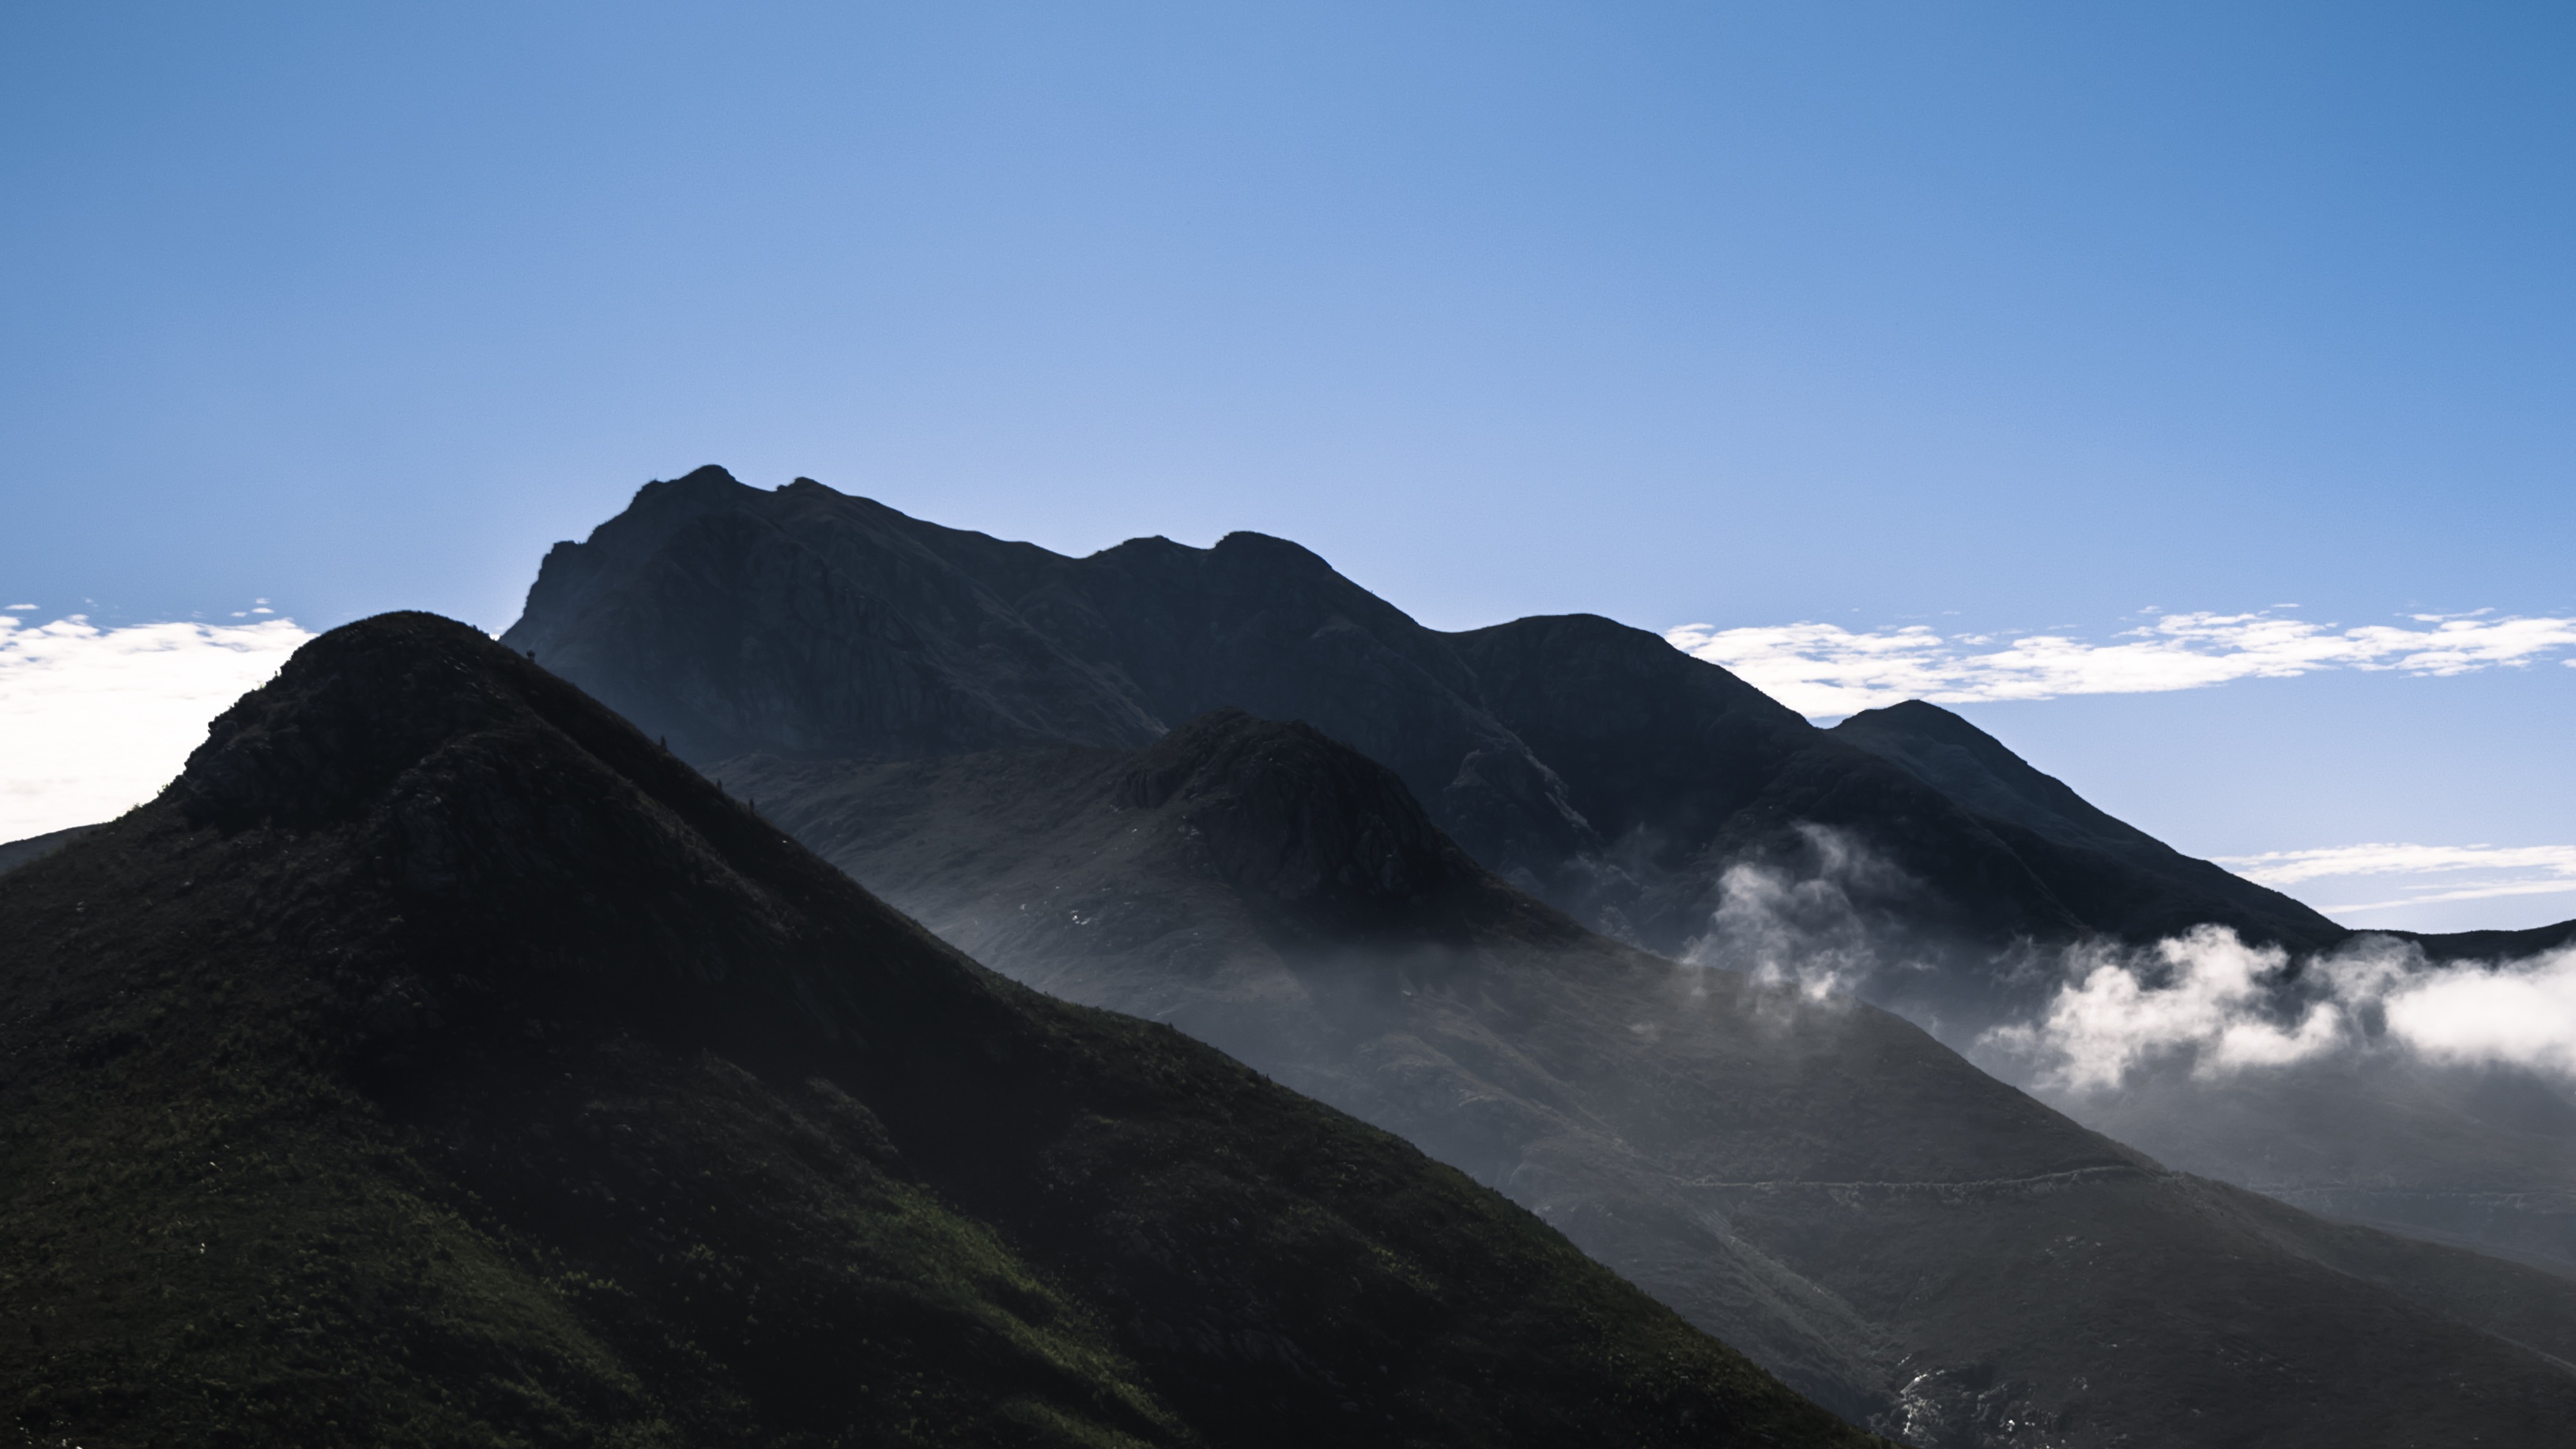
mountain, snow, cloud, hill, adventure, mountain range, terrain, ridge, summit, mountaineering, alps, plateau, fell, landform, mountain pass, geographical feature, atmospheric phenomenon, mountainous landforms